Eeyore's Birthday Party

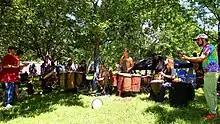
A drum circle at the 2023 Eeyore's Birthday Party. Drum circles at the festival range in size from a handful of participants to circles with hundreds of drummers and dancers. Drummers bring a wide variety of instruments from hand drums to kettledrums.

When the festival moved from Eastwoods Park to Pease District Park in 1974, Austin-area non-profit Friends of the Forest Foundation, an organization which distributes funds to other area charities, began arranging for food and drink vendors at the festival. In the early 80s, the University YMCA took over production of the event, initiating adult beverage sponsorships and creating the child and adult costume contests, the first aid booth, the kiddie area, and many more features still happening at the event. By the mid-1980s, the Friends of the Forest had assumed primary production responsibilities such as arranging public services (toilets, buses, security, medics) and scheduling live music and family-oriented games and contests. The event is still known to most as a festival oriented towards modern hippies. Consumption of psychedelics is widespread among all demographic groups. It now boasts an annual attendance in the thousands.